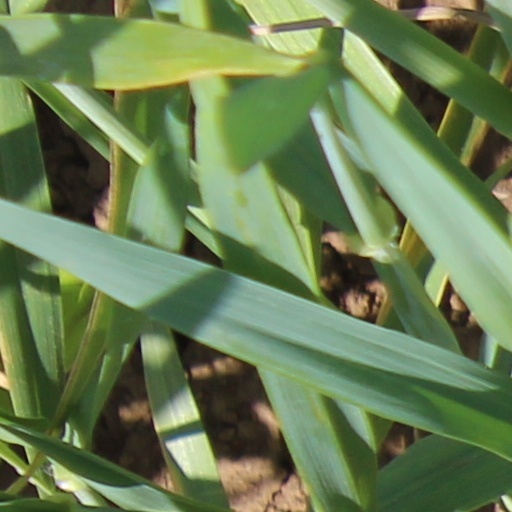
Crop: wheat